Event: Nepal Earthquake
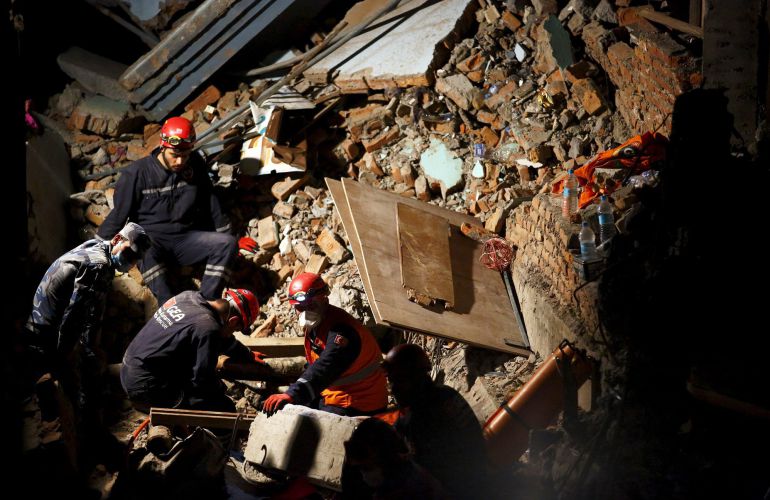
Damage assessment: damage